Continental Bank Building (Salt Lake City)

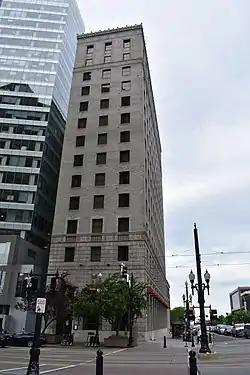
Continental Bank Building, May 2019

The Continental Bank Building (now known as the Hotel Monaco) is a historic 13-story commercial building in downtown Salt Lake City, Utah, United States, that is listed on the National Register of Historic Places (NRHP).